Dublin Bus

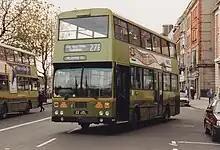
GAC Ireland KD-class double-decker bus in 1994

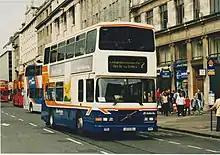
Alexander bodied Volvo Olympian in May 2003

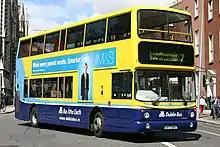
Alexander ALX400 bodied Volvo B7TL in August 2006

Dublin Bus operates an extensive network of 110 radial, cross-city and peripheral routes and 18 nighttime routes in the city of Dublin and the Greater Dublin Area. The company carries around 325,000 people each day. The main radial routes are focused upon Dublin's sixteen Quality Bus Corridors which provide buses with prioritised access, daytime on some routes, 24 hours on others, to the city centre. Express buses (branded "Xpresso") operate on similar routes but have a limited number of stops and a higher minimum fare. These services run Monday to Friday at peak times and do not operate on public holidays; no bus services operate at all on Christmas Day.